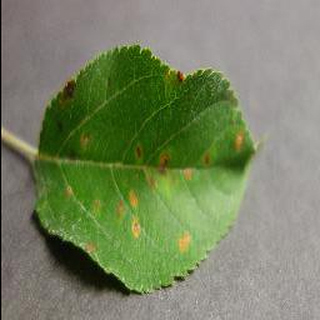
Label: apple_cedar_apple_rust